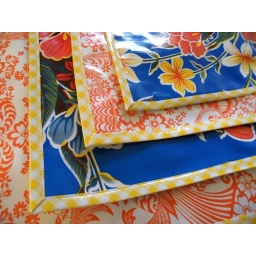
Oilcloth Placemats in blue hibiscus and orange toile